Réunion

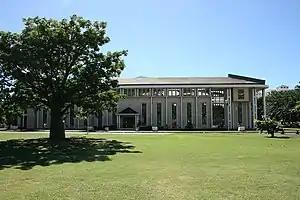
The High Court (Tribunal de grande instance) in Saint-Denis, Réunion.

The "communes" voluntarily grouped themselves into five groups for cooperating in some domains, apart from the four "arrondissements" to which they belong for purposes of national laws and executive regulation. After some changes in their composition, name and status, all of them operate with the status of agglomeration communities, and apply their own local taxation (in addition to national, regional, departmental, and municipal taxes) and have an autonomous budget decided by the assembly representing all member communes. This budget is also partly funded by the state, the region, the department, and the European Union for some development and investment programmes. Every "commune" in Réunion is now a member of such an intercommunality, with its own taxation, to which member communes have delegated their authority in various areas.